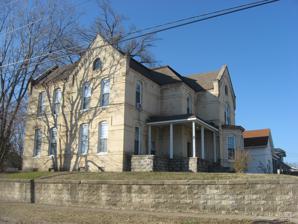
Building: Yewell House
Country: United States of America
Year built: 1894
United States historic place Yewell House U.S. National Register of Historic Places Show map of Kentucky Show map of the United States Location 630 Clay St., Owensboro, Kentucky Coordinates 37°46′12″N 87°06′23″W / 37.77000°N 87.10639°W / 37.77000; -87.10639 ( Yewell House ) Area 0.2 acres (0.081 ha) Built 1894 Architectural style Queen Anne MPS Owensboro MRA NRHP reference No. 86000762 Added to NRHP March 28, 1986 The Yewell House , at 630 Clay St. in Owensboro, Kentucky , was built in 1894.  It is Queen Anne in style.  It was listed on the National Register of Historic Places in 1986. It was deemed significant in 1986 "as an outstanding example of the Queen Anne style of architecture. It was built in 1894 by wealthy tobacco farmer Franklin Yewell who moved to Daviess County from Nelson County . Yewell constructed this house when he was 70 years old and lived in it only a few more years after its completion. His widow lived there until 1928 and at her death it went to their son Dr. A. S. Yewell, a prominent physician, who lived there another thirty years. It remained in the Yewell family for a total of 72 years and is now owned by an architect who uses it for a multi-family residence." It is a two-story, brick house with "the unusual feature of front, side and rear gables. A rusticated stone effect is used for the front wall and the foundation of the front porch. The projecting front gable has a one-story bay window with rectangular windows. A bracketed cornice runs along the roofline of the bay and a section of the original metal cresting rises above this. Balancing the bay window is a one-story wood porch with simple columns and spindles. This porch provides access to the main entrance to the residence. This porch is also topped by metal cresting. An interesting wall texture is created by brick corbelling that runs across the front, side and rear of the house creating a double-arched window on the second floor. Brick patterning outlines the peaks of each of the gables. There are also small-arched windows in the peak of each gable. The hipped roof is covered by a standing seam metal roof." References